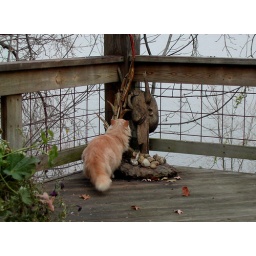
Shy cat the African mask and the squirrel munch box mounted above it out of site.